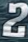
Number: 2